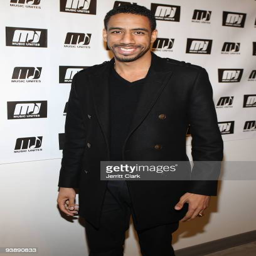
hip hop artist attends the premiere